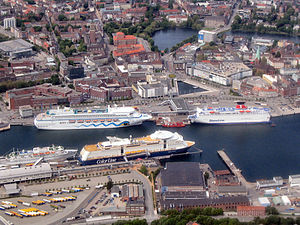
Kiel / Transport og færgeforbindelser
Færger i Kiels havn. I forgrunden Color Lines færge til Oslo og til højre i baggrunden Stena Lines færge til Göteborg. Den store skib til venstre er luksuslineren Aida Blue.
Kiel på Østersøen i Tyskland. Syn fra øst over havnen og bycentrum.
Kiel er en havneby i det nordlige Tyskland med 247.943 indbyggere. Den er hovedstad i delstaten Slesvig-Holsten og ligger ved Kielerfjorden, en del af Østersøen ud for Langeland og Ærø. De nærmeste større byer i området er Hamborg ca. 100 km mod syd og Lübeck. Den danske grænse ligger ca. 80 km mod nord. Ejderen har sit udspring i nærheden af Kiel. Selv om udspringet ligger tæt på Østersøen, bevæger floden sig den lange vej til Vesterhavet.